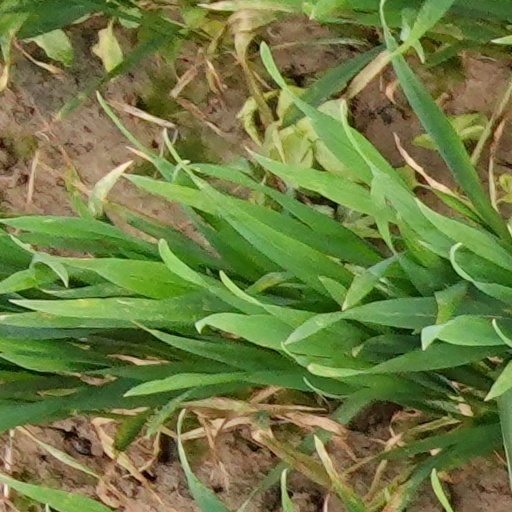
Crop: wheat